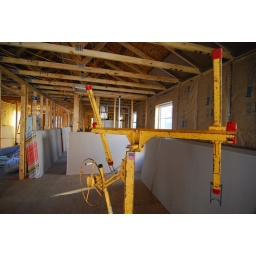
Habitat for Humanity, Louisville, is building its 300th house in Louisville at 3024 W. Madison.